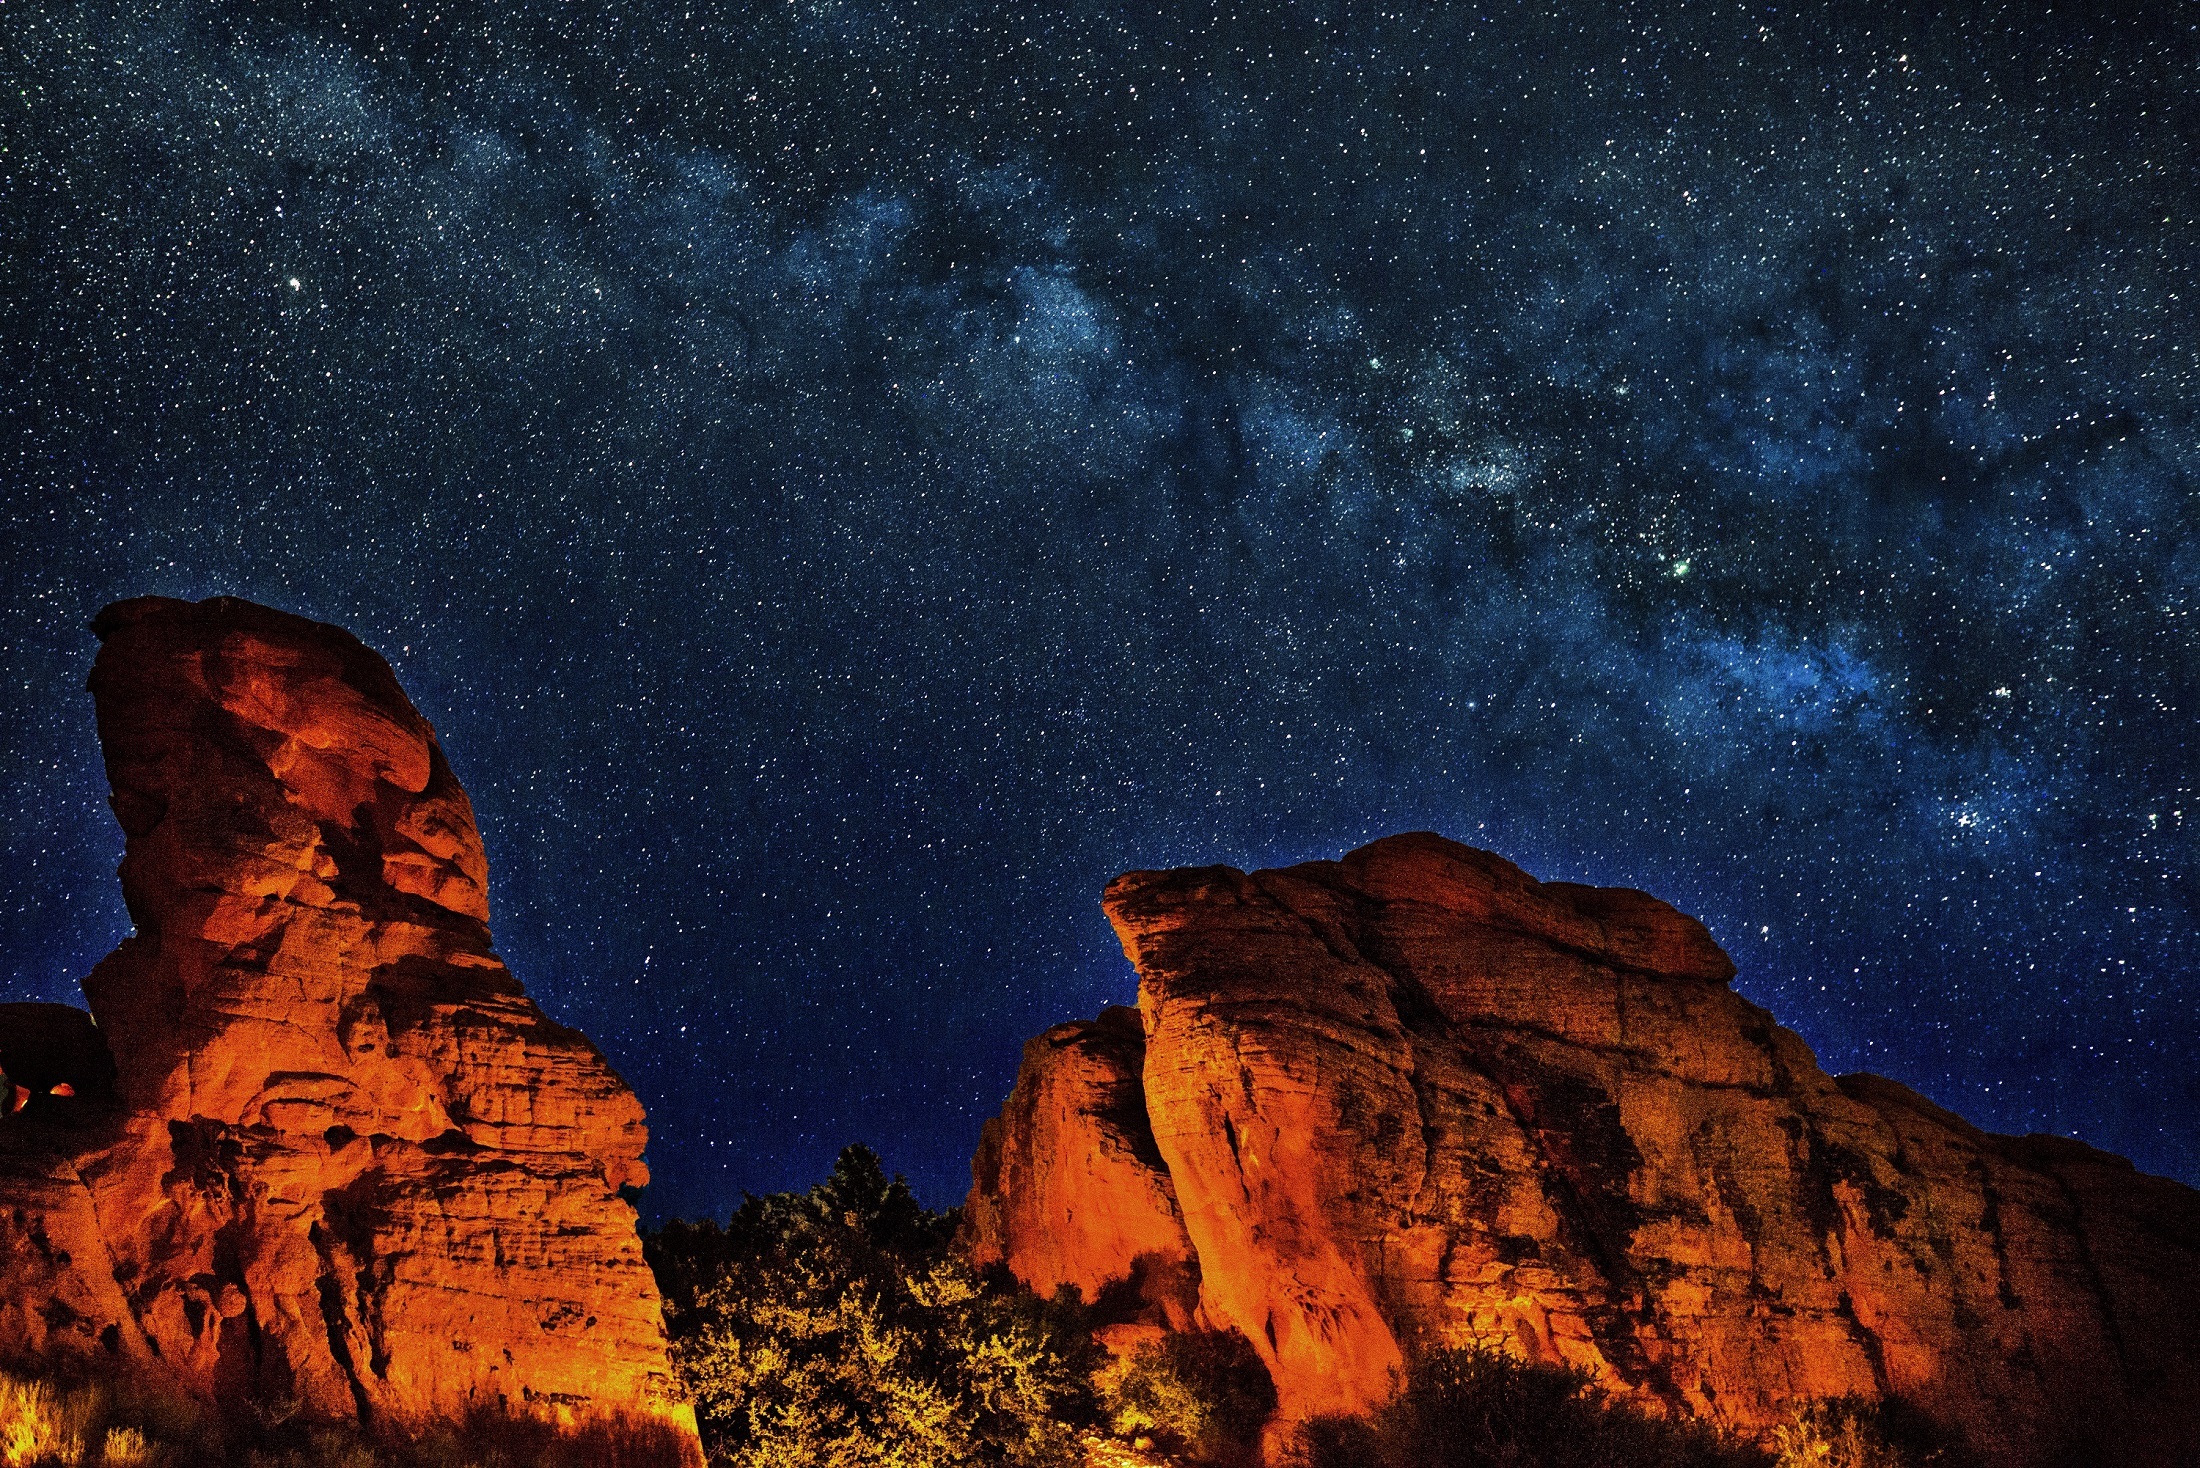
landscape, wilderness, sky, night, milky way, cosmos, atmosphere, scenic, natural, scenery, usa, grand canyon, arizona, rocks, outdoors, stars, astronomical object, geological phenomenon, parashant national monument